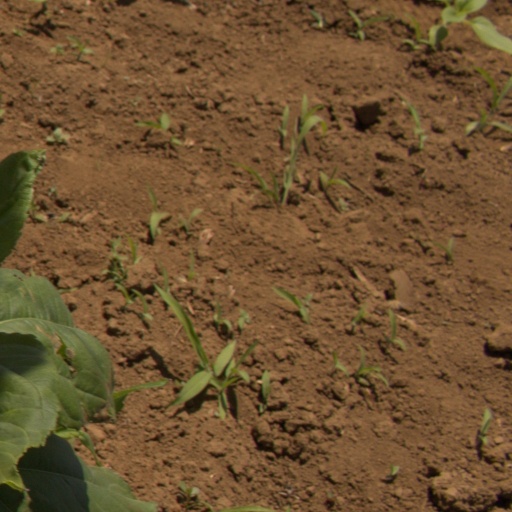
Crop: Jerusalem artichoke